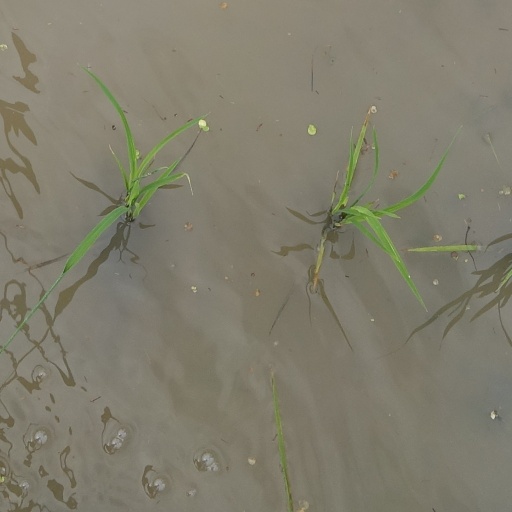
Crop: rice